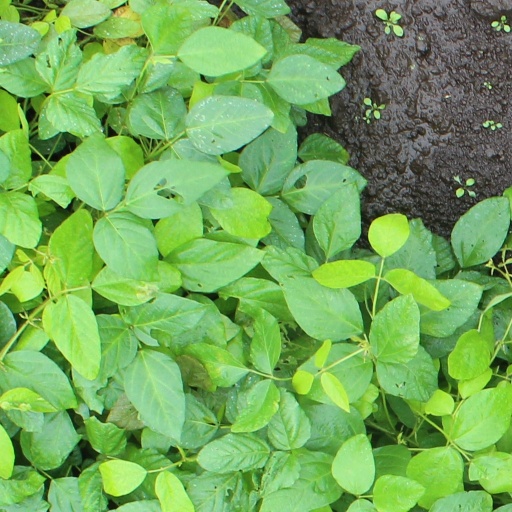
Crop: soybean